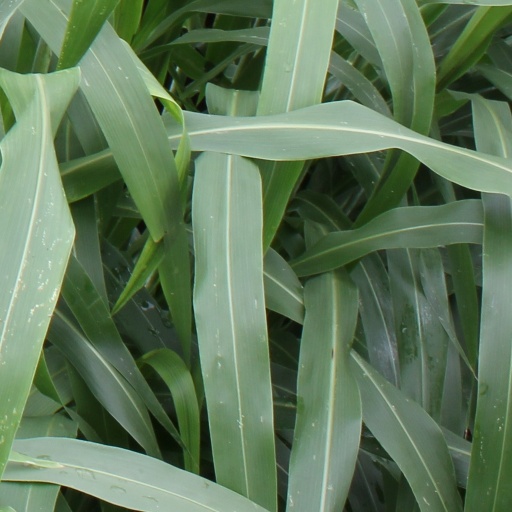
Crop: sorghum